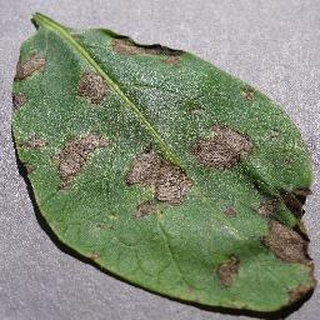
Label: potato_early_blight